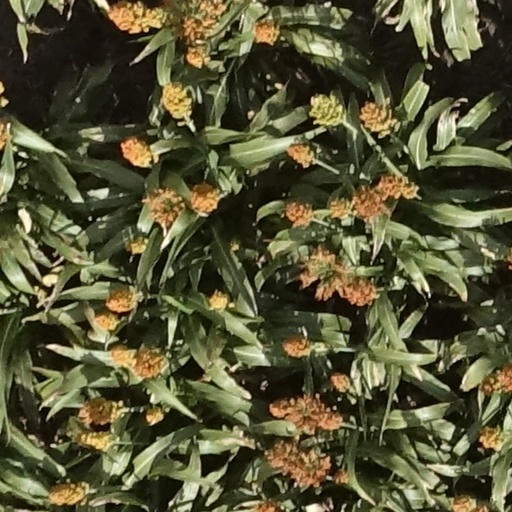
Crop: sorghum